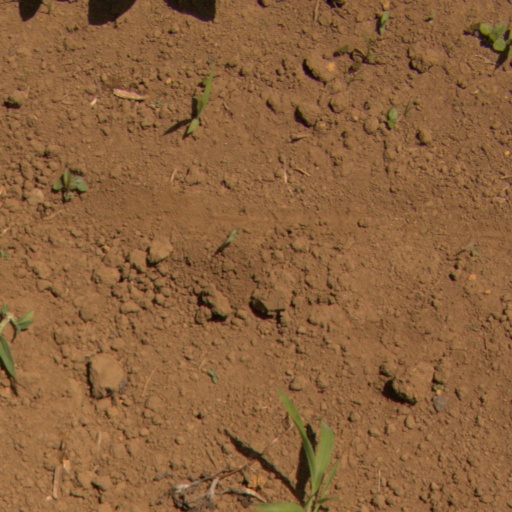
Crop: Jerusalem artichoke